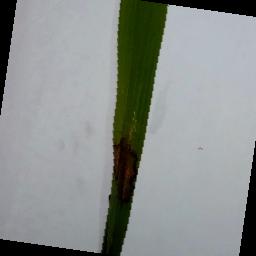
Label: Rice___Brown_Spot